Agency, Iowa

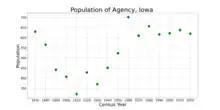
The population of Agency, Iowa from US census data

As of the census of 2020, there were 620 people, 273 households, and 173 families residing in the city. The population density was 1,095.9 inhabitants per square mile (423.1/km). There were 293 housing units at an average density of 517.9 per square mile (200.0/km). The racial makeup of the city was 93.5% White, 0.0% Black or African American, 0.5% Native American, 0.0% Asian, 0.2% Pacific Islander, 2.4% from other races and 3.4% from two or more races. Hispanic or Latino persons of any race comprised 5.2% of the population.